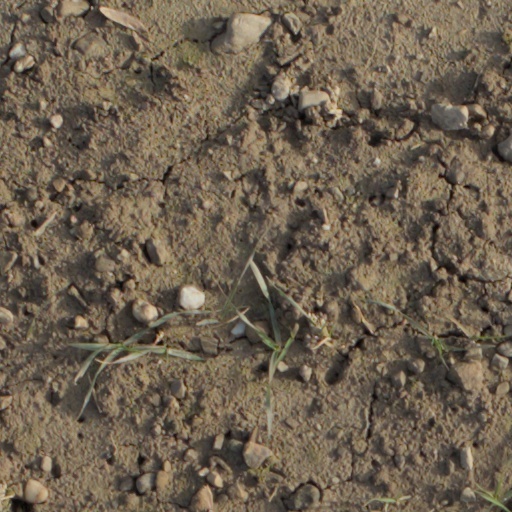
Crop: wheat